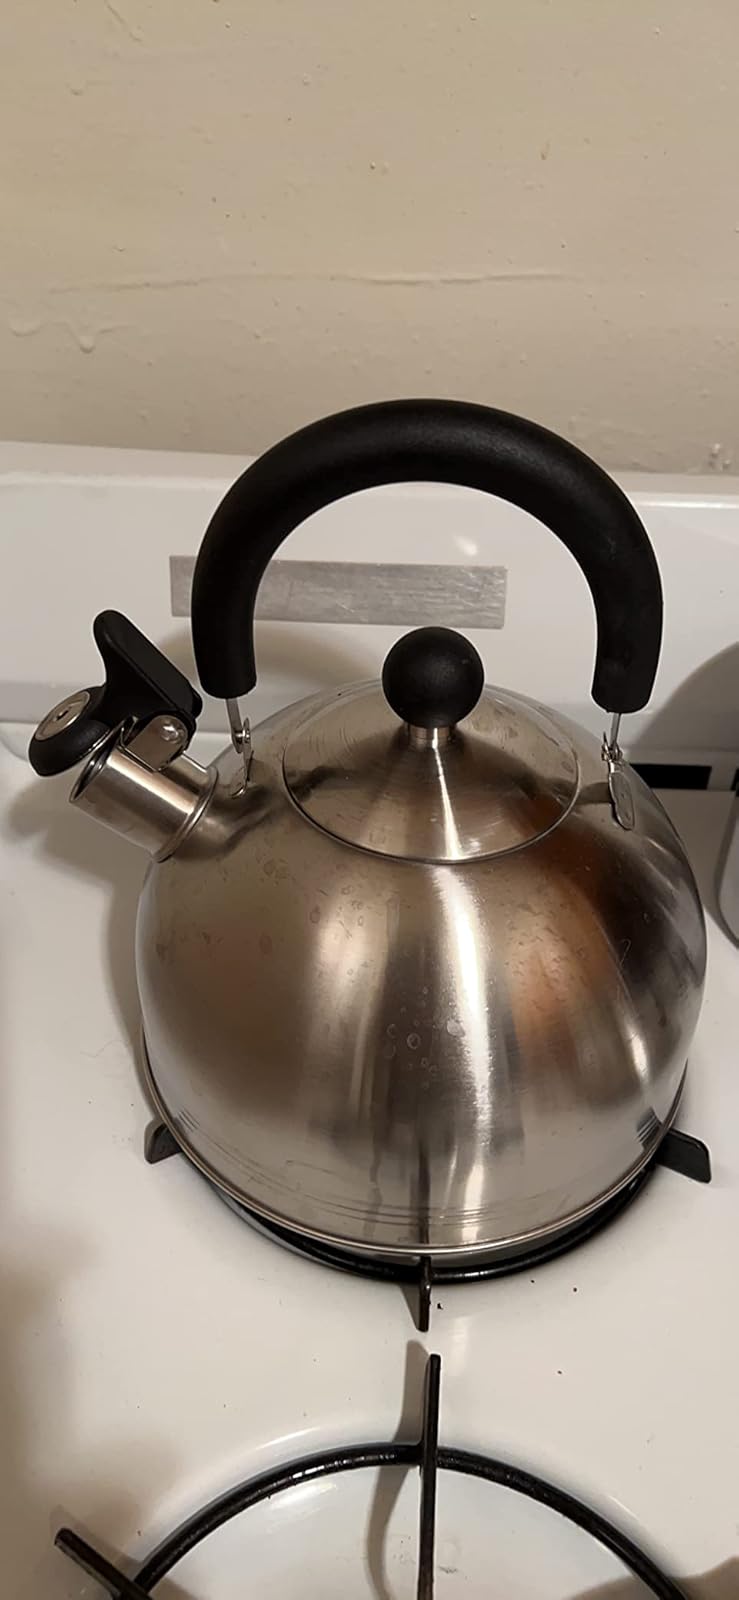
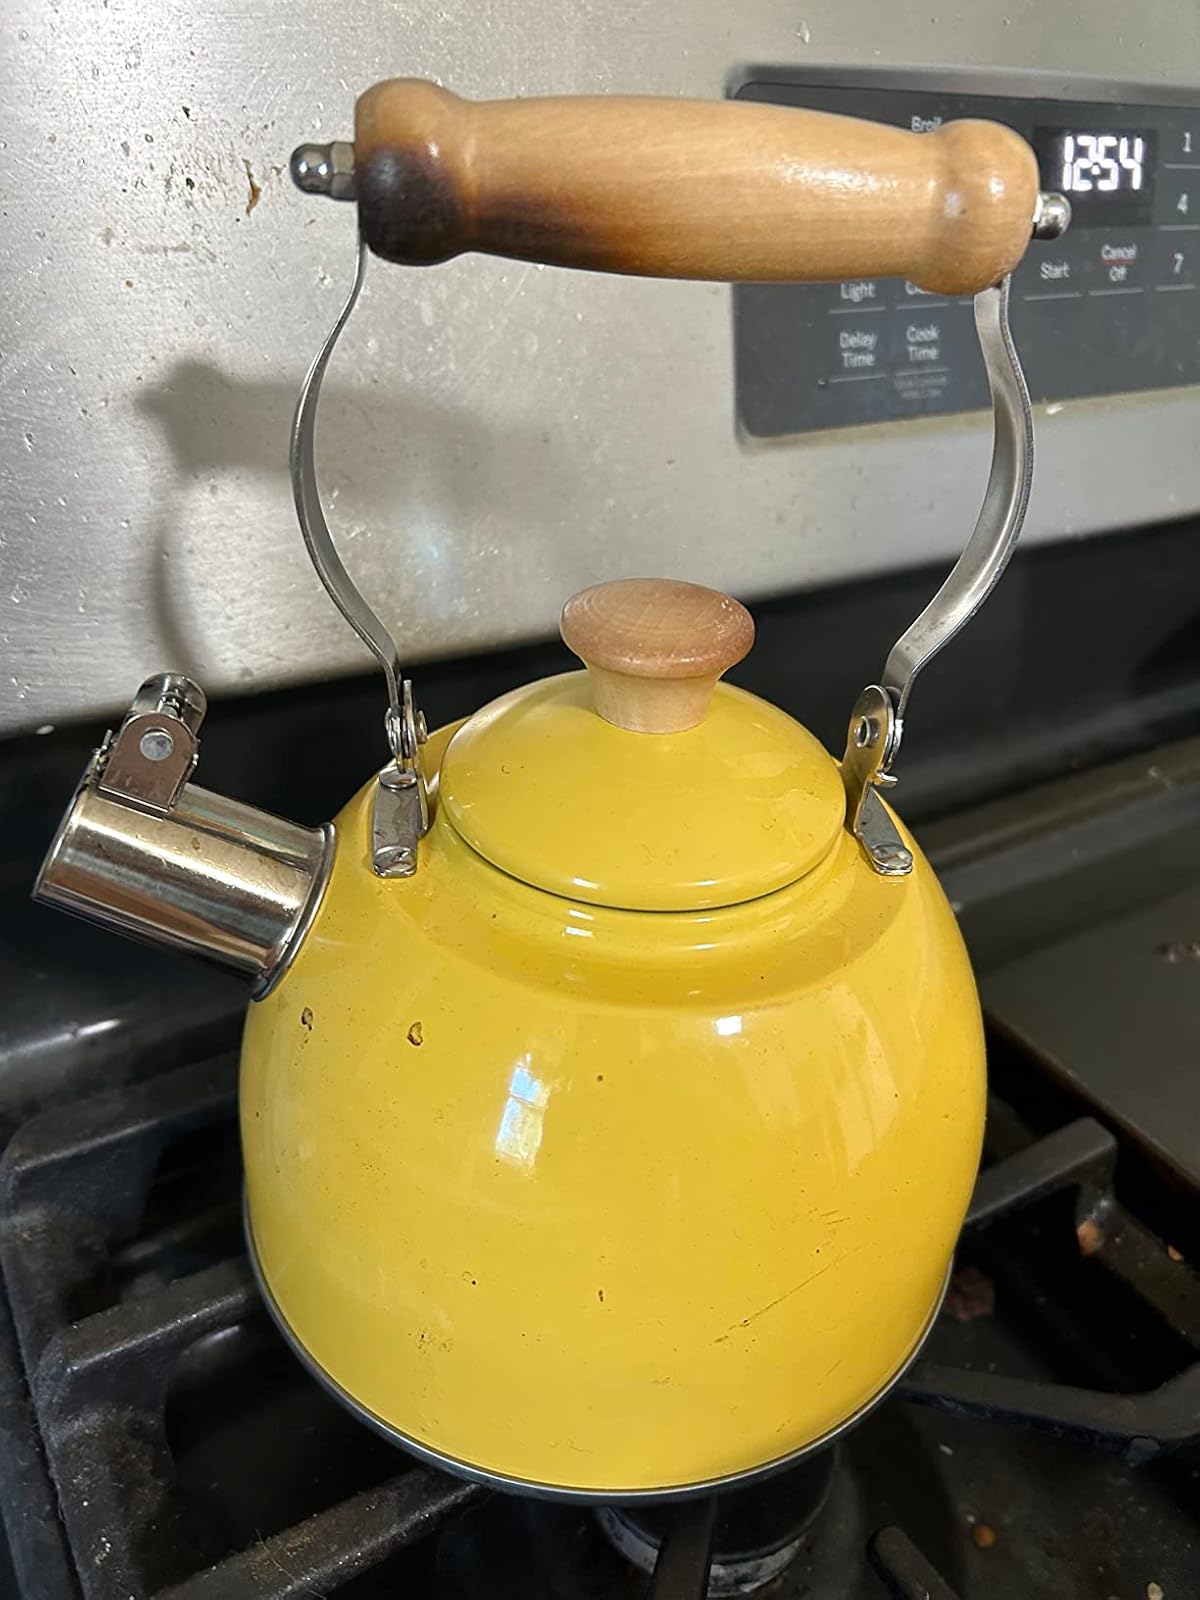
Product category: items_kettle
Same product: no